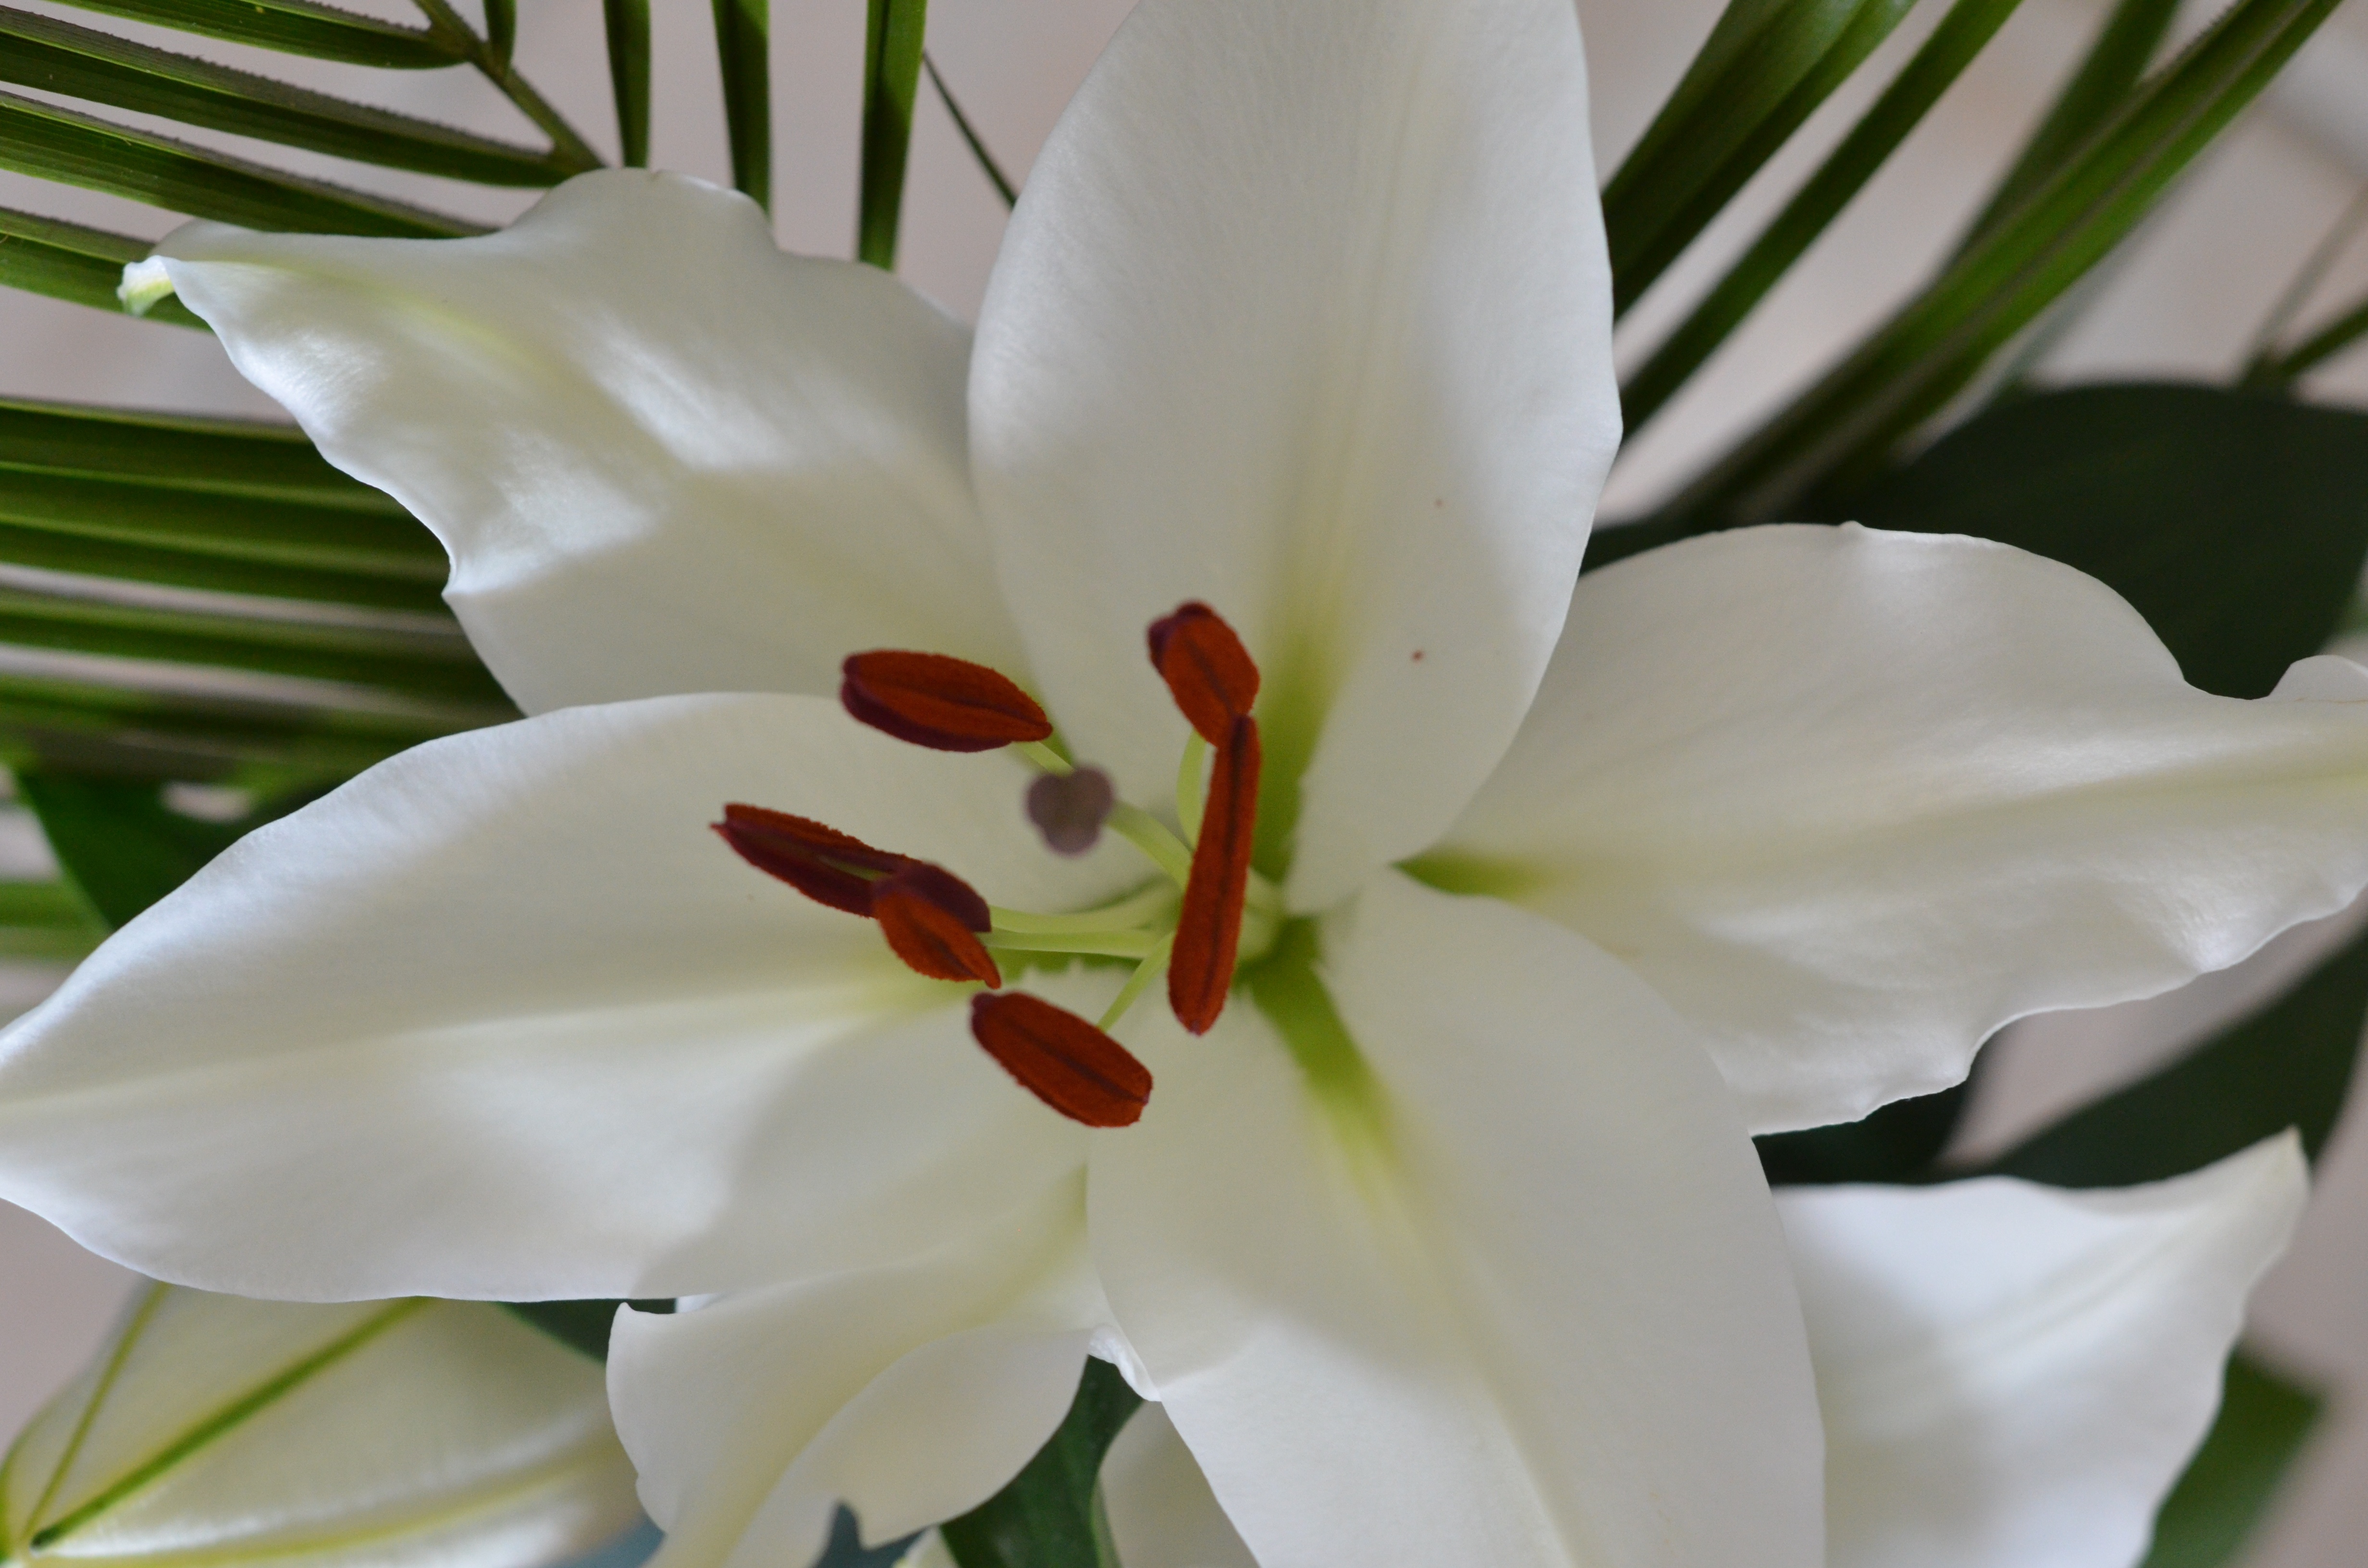
blossom, plant, white, flower, petal, botany, flora, close up, lily, macro photography, flowering plant, lily family, plant stem, land plant